Eiroforum

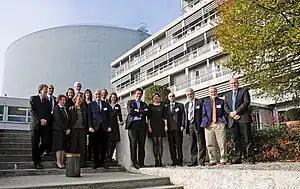
The 2012 EIROforum General Assembly at ILL.

EIROforum (European Intergovernmental Research Organisation forum) is an organization made up of eight European intergovernmental scientific research organizations. The organization aims to identify mutual activities amongst its members to share resources in various fields. EIROforum is overseen through a biannual meeting between the organizations' corresponding Director Generals.